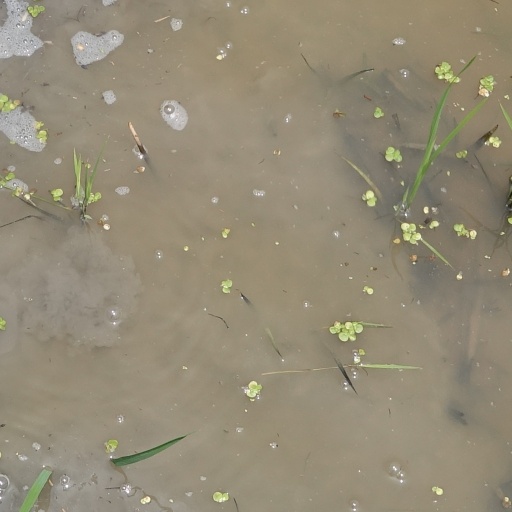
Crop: rice